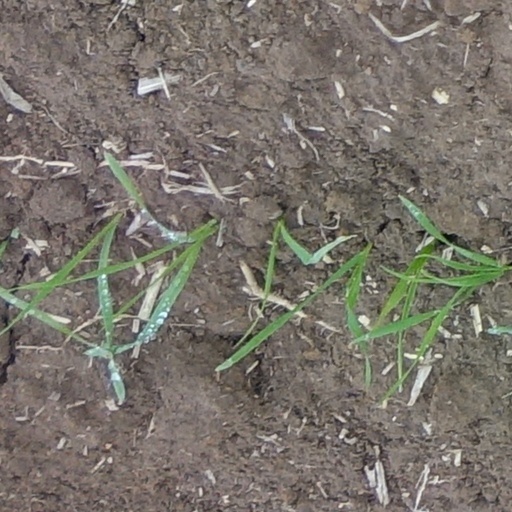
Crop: wheat